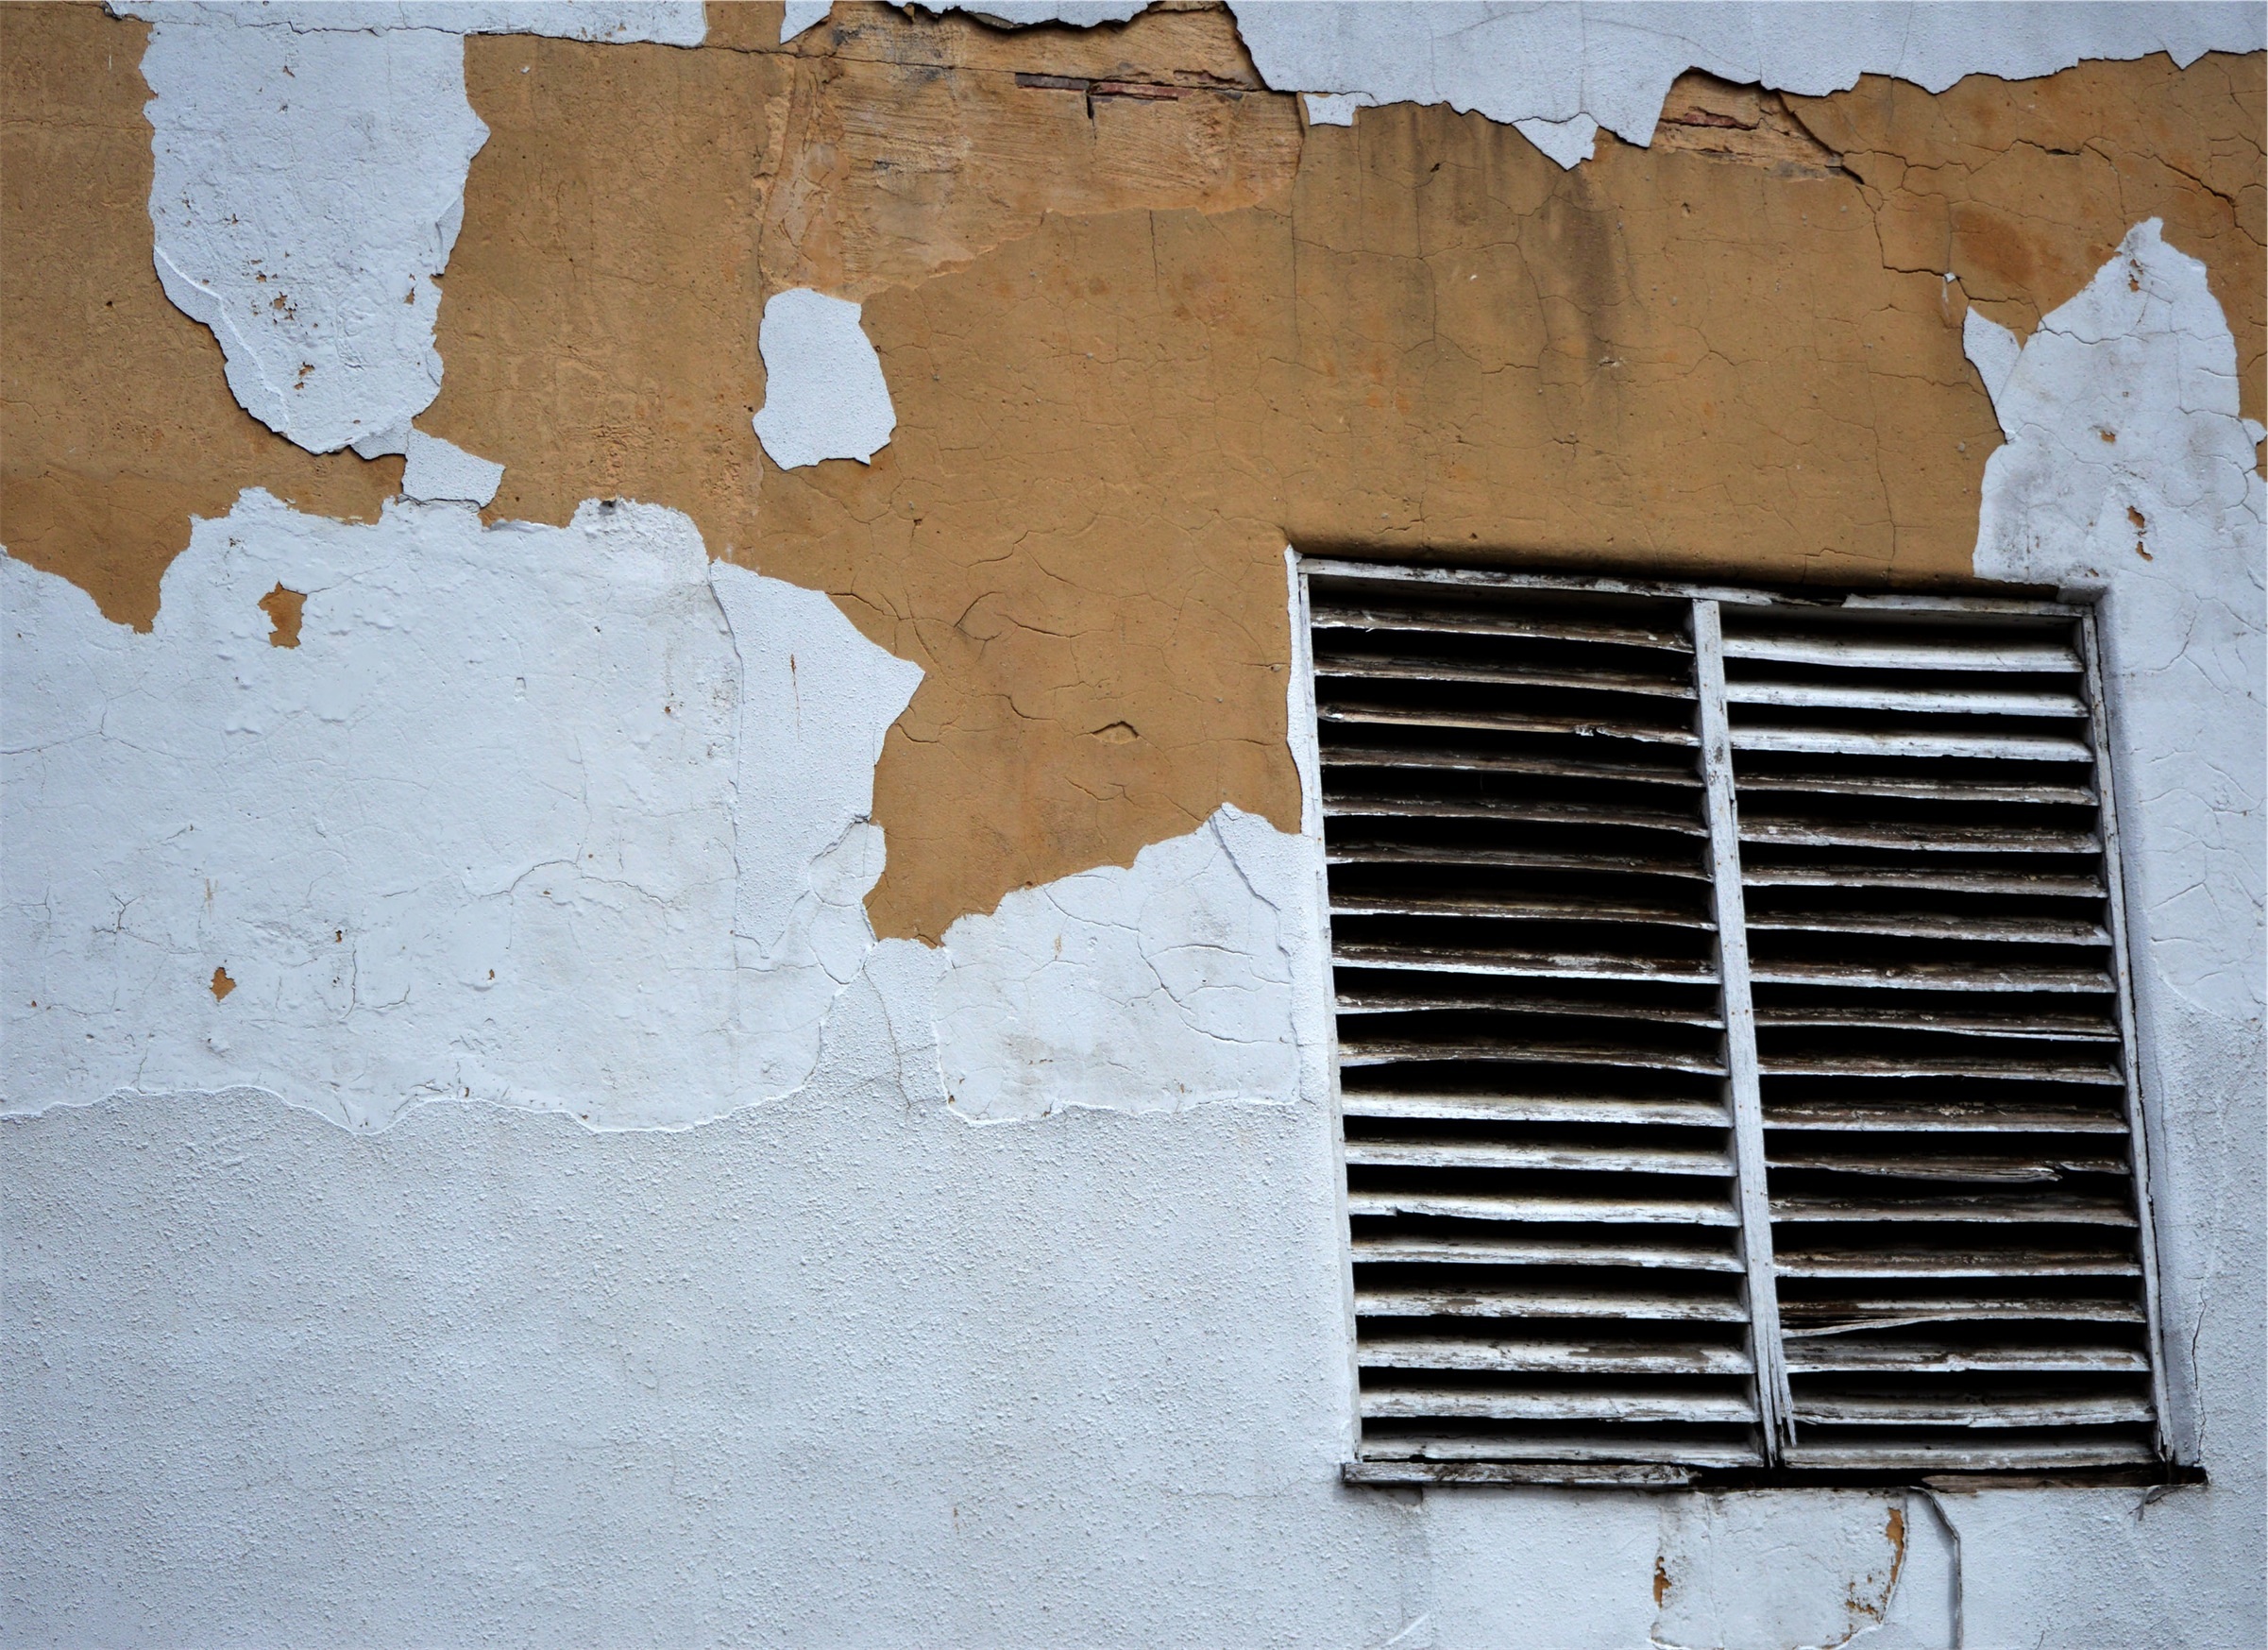
wood, white, house, texture, window, old, wall, color, chipped, brick, material, interior design, art, vent, drawing, damaged